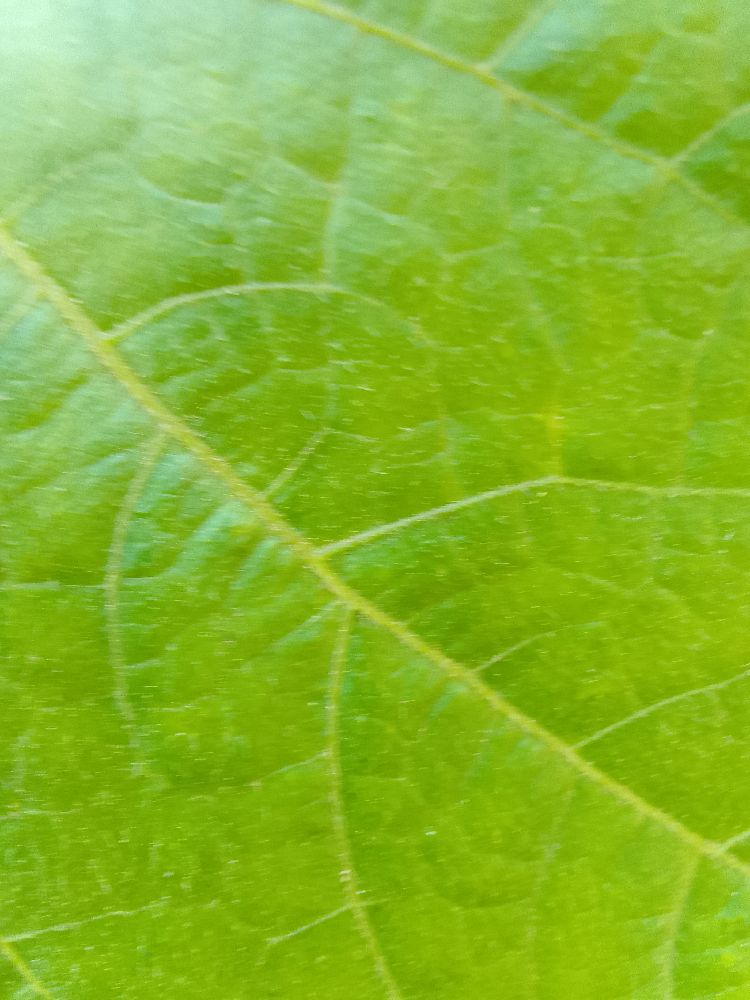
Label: healthy